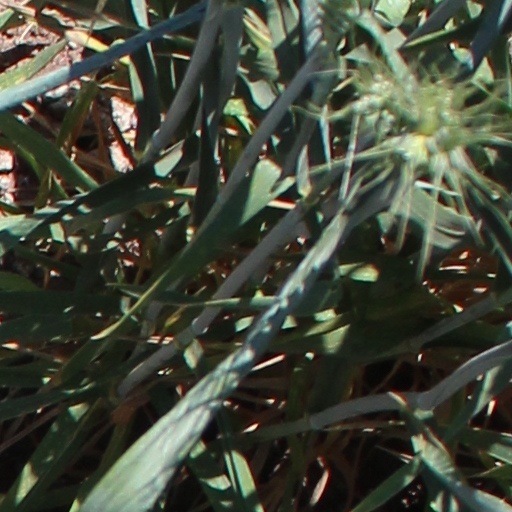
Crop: wheat